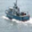
Label: ship